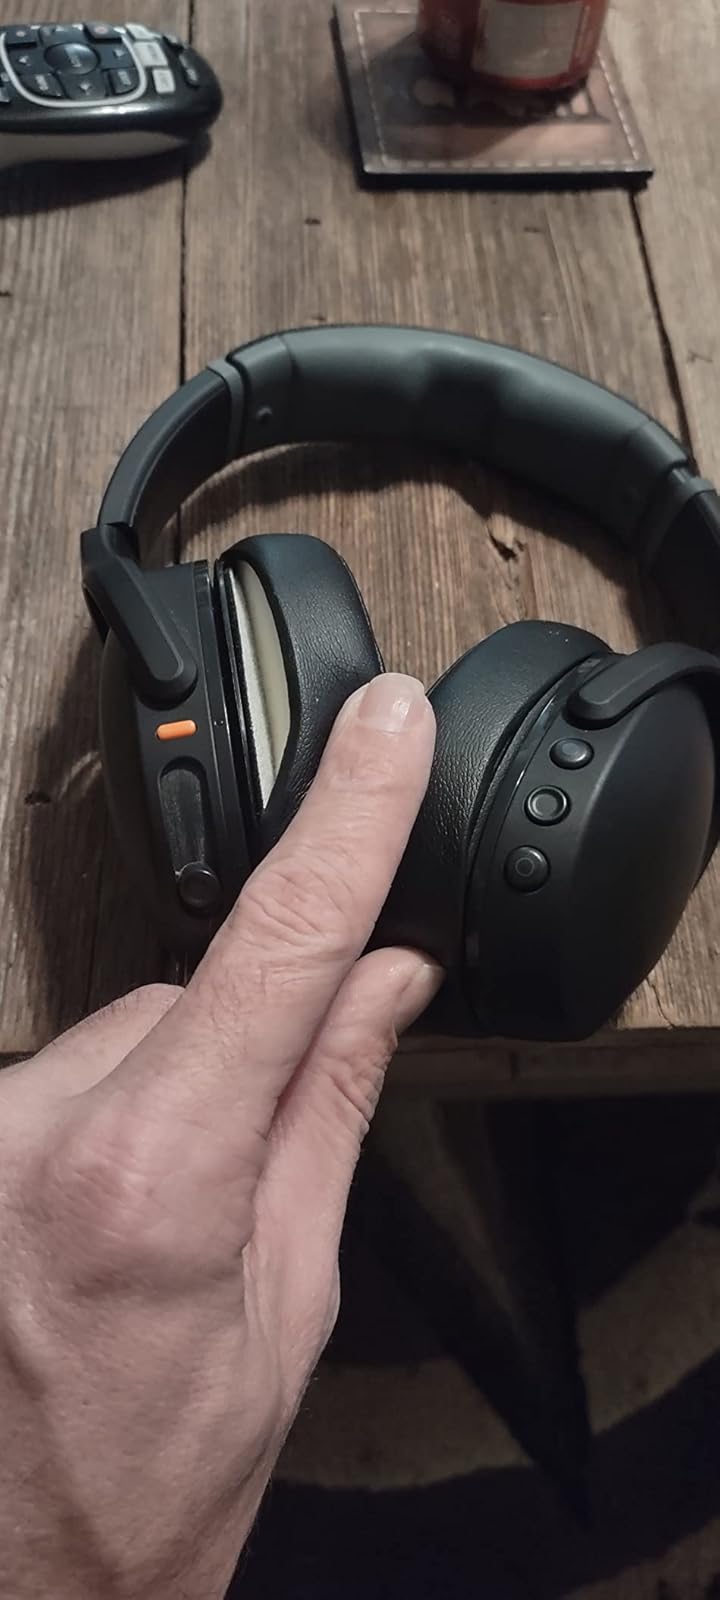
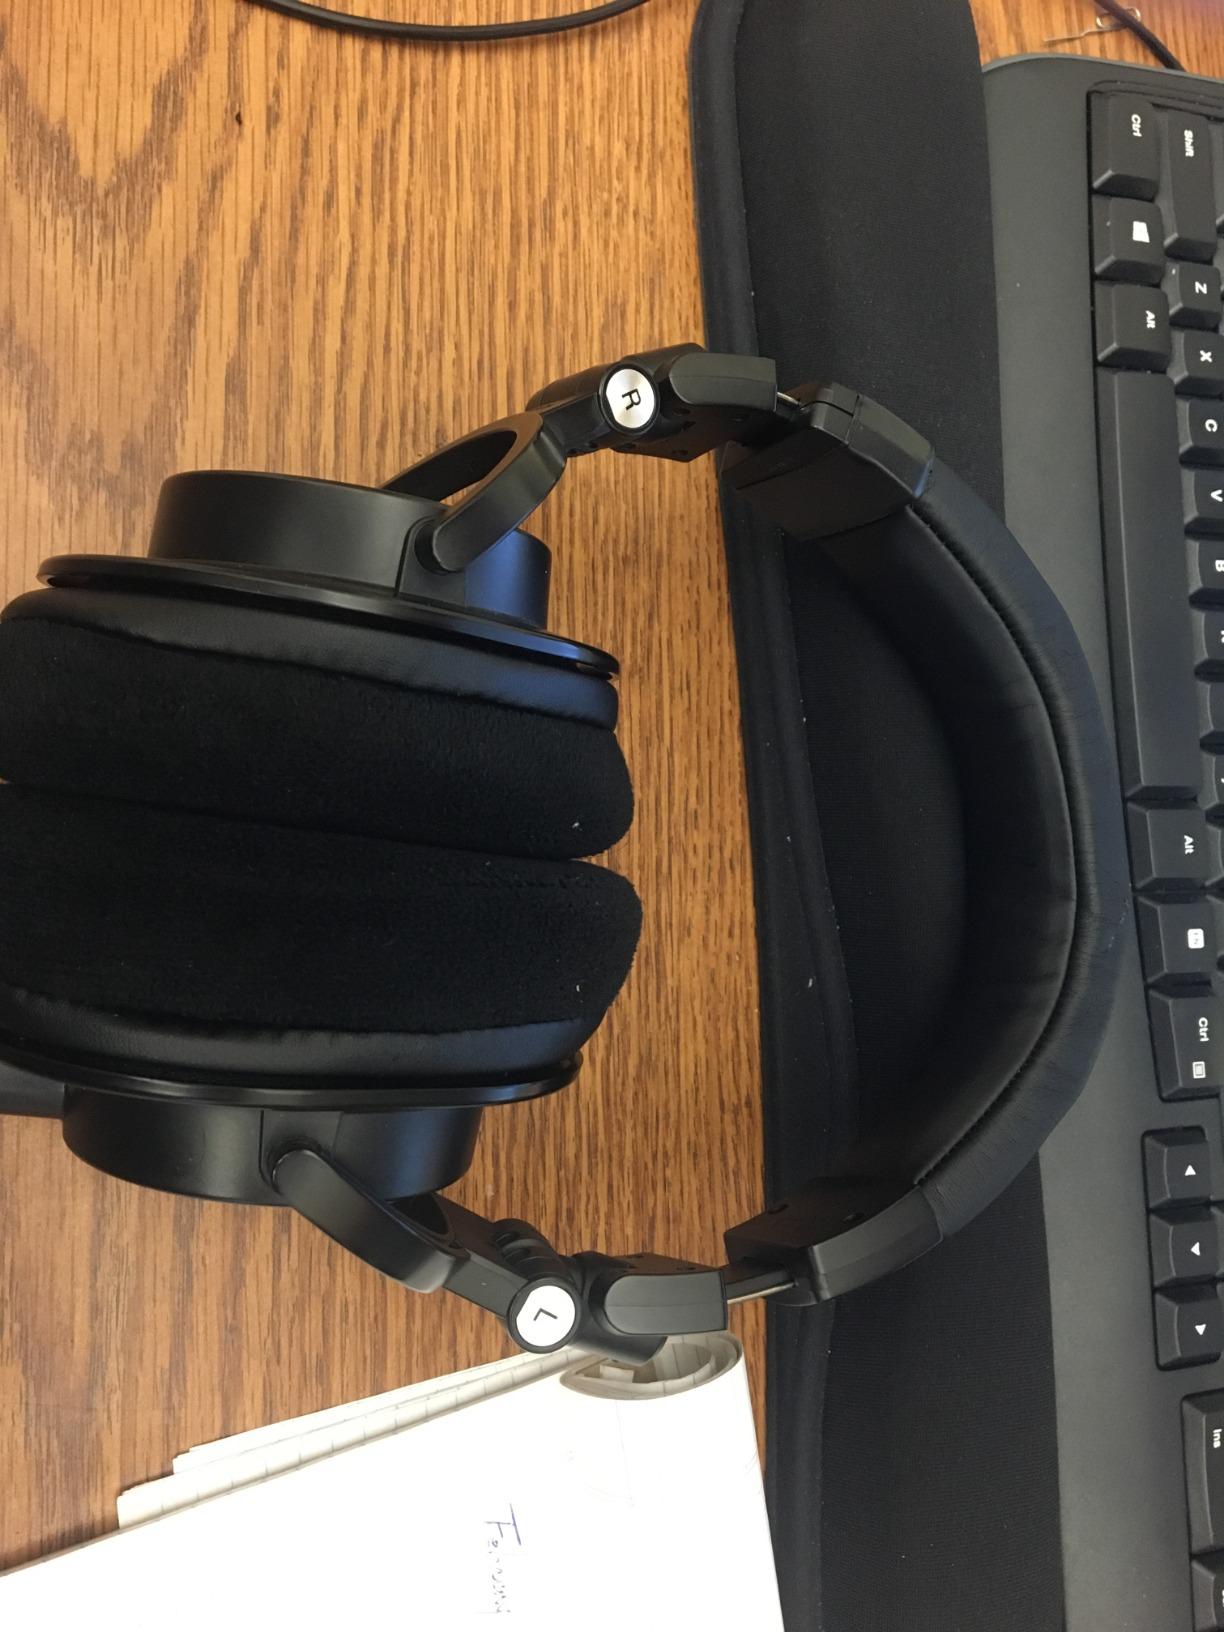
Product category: headphones
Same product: no